Gubad Ibadoghlu

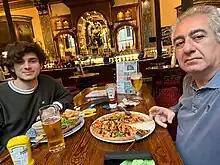
Dr. Gubad with his son Ibad.

On 25 August 2023, after many senators and congressmen endorsed support for Dr. Gubad, to decrease the international support, he was charged under Art. 167-3.1 (Production, storage or distribution of religious extremist materials). Dr. Gubad's eldest child, Zhala Bayramova and his lawyers stated that, Allegedly, PDF versions of about 50 books of Fethullah Gülen have been found. The books was inside documents and computers. None of the computers belong to Dr. Gubad Ibadoghlu and never been used by him, and the seized documents and books were not reflected in the protocol. In this case, the prosecutor office added Gülen material themselves. Charges related to Gülen and Islamic extremism has been used to decrease international support, him being atheist and LGBT supporter has been used to decrease local support. When the police raided their home to gather evidence for the prosecution they found Dr. Gubad's wine and liquor collection, but did not add it as an evidence. The Azerbaijani Interior Ministry told media that he had been identified by Anar Aliyev, one of the four people detained earlier, as a member of FETÖ. Dr. Gubad states that he has no connection to FETÖ or any religious group and he is not a believer or religious person.